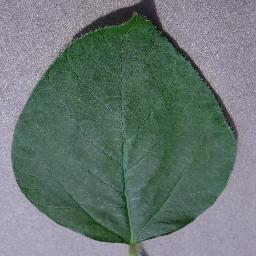
Label: Soybean___healthy